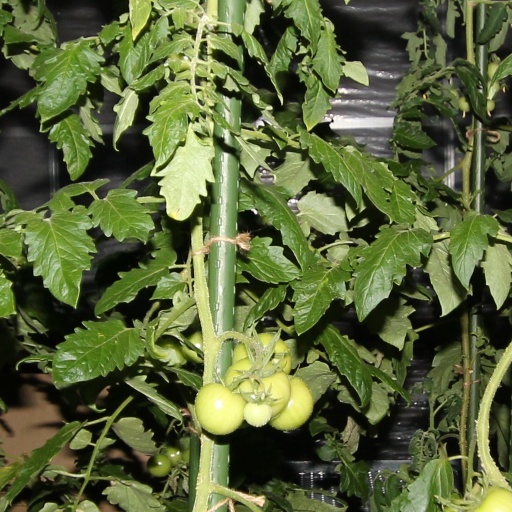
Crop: tomato